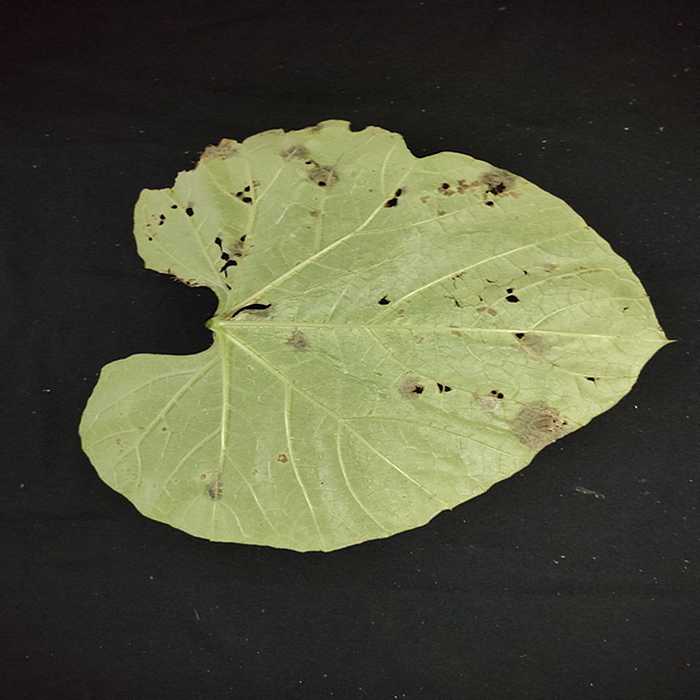
Plant: Bottle gourd
Label: Anthracnose